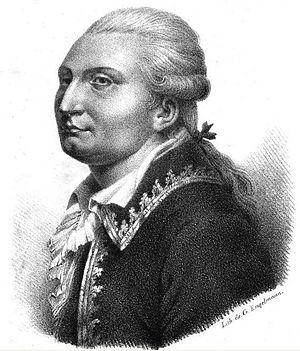
Jacques-Antoine-Hippolyte, comte de Guibert, né le 12 novembre 1743 à Montauban et mort le 6 mai 1790 à Paris, est un officier général, tacticien et écrivain français, membre de l'Académie française.
Cet article présente la liste des membres de l'Académie française, rangée par ordre chronologique de leur élection à chaque fauteuil. Cette liste est précédée d'une liste réduite portant uniquement sur les membres actuels et présentée successivement selon quatre modes de rangement : par ordre alphabétique, par numéro de fauteuil, par date d'élection et par date de naissance.